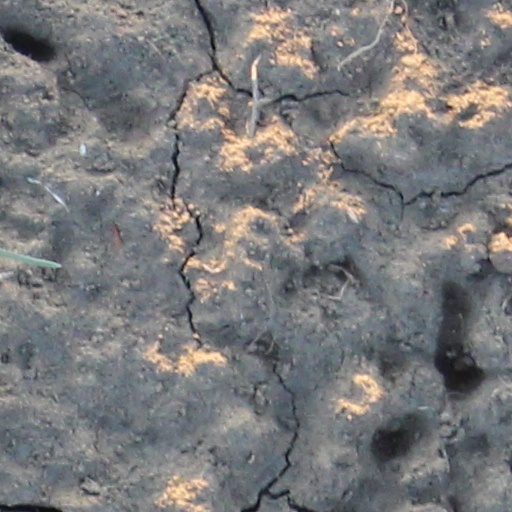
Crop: wheat